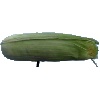
Label: corn_husk